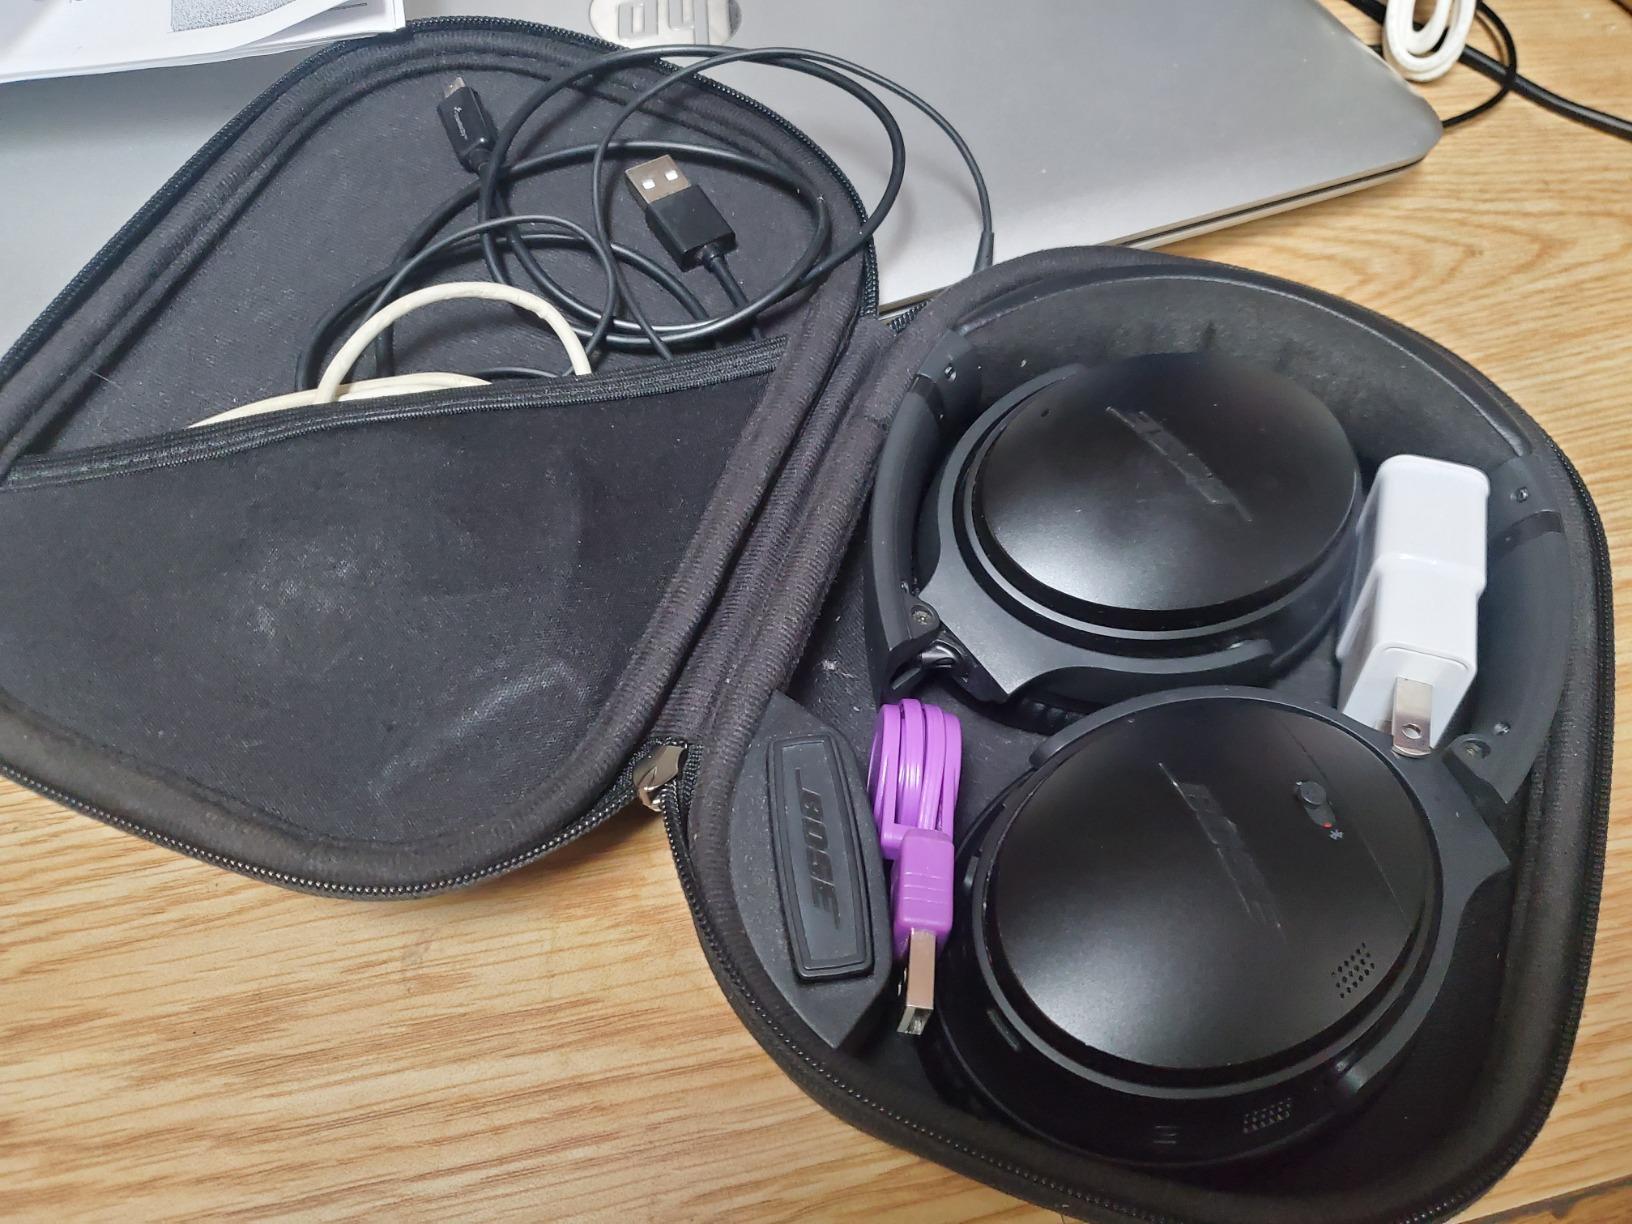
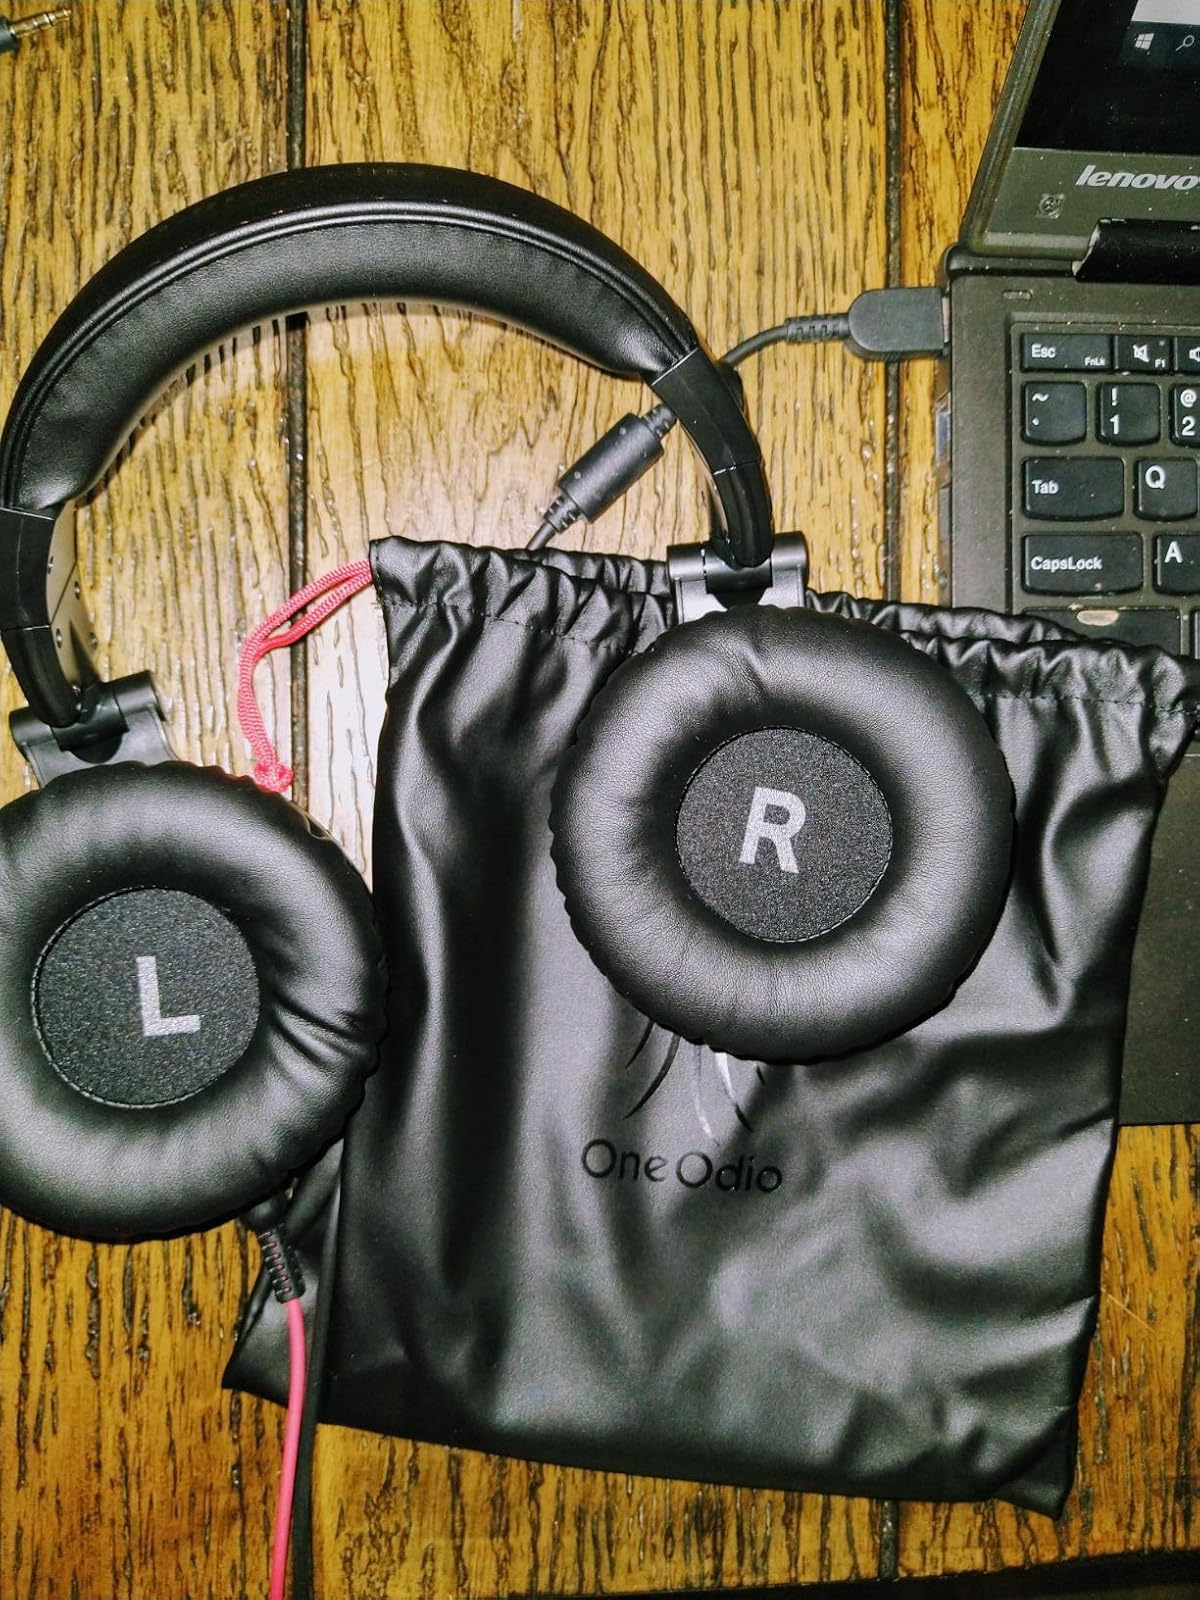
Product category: headphones
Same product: no